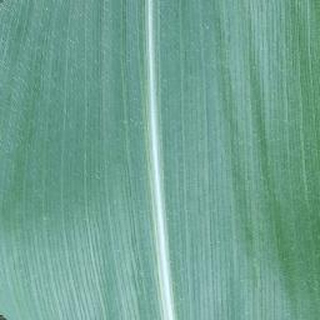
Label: healthy_corn